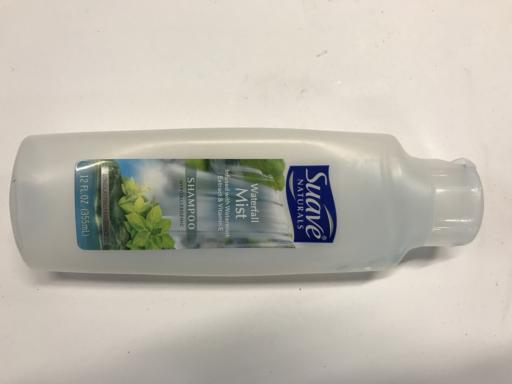
Label: plastic